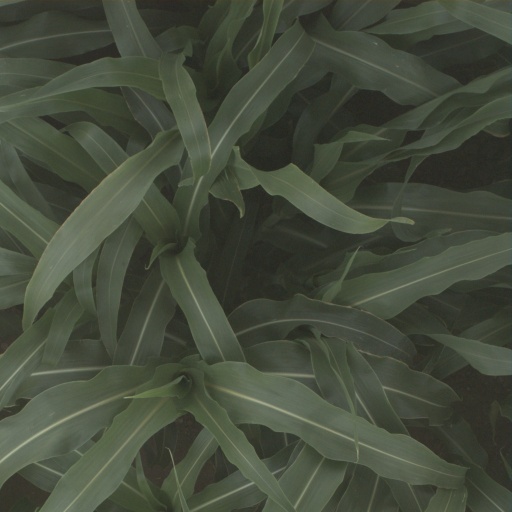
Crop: sorghum